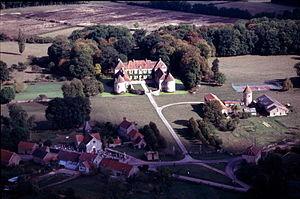
Lacour-d’Arcenay est une commune française située dans le département de la Côte-d'Or en région Bourgogne-Franche-Comté en France.